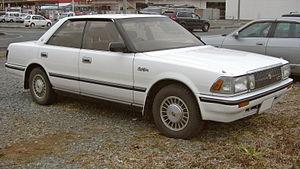
La Crown est une grande routière produite par le constructeur automobile Toyota, très populaire au Japon.